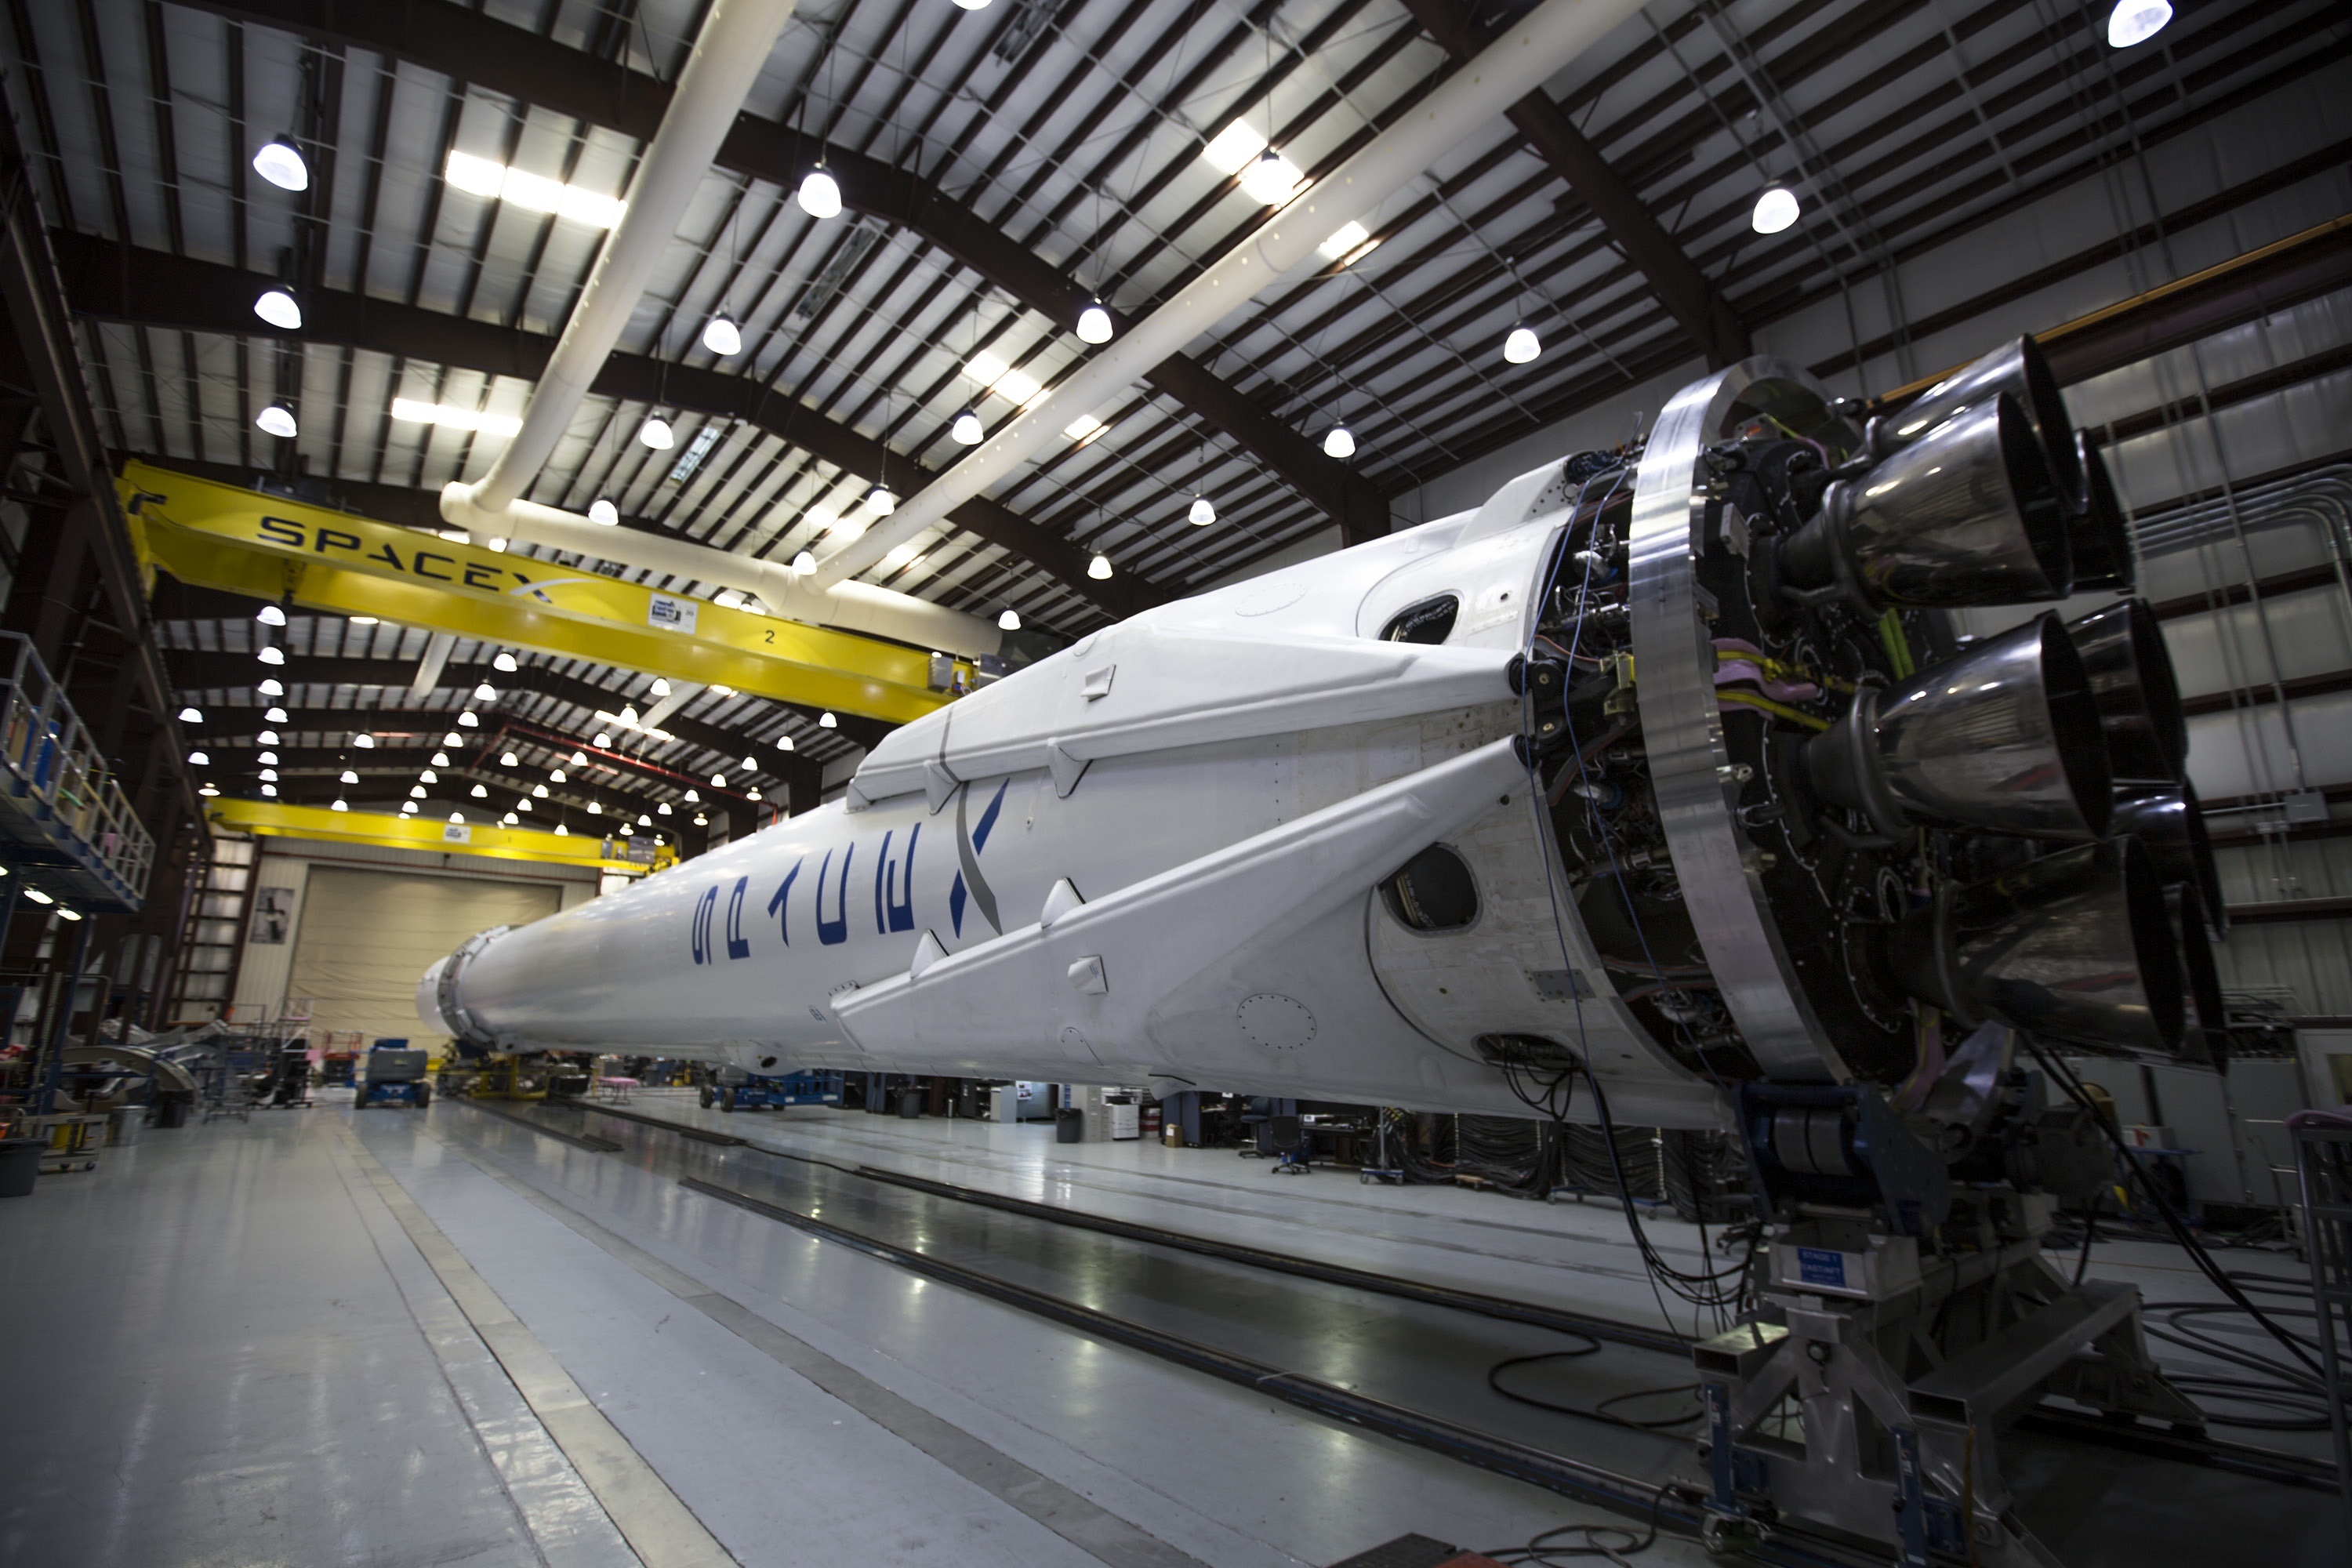
technology, cosmos, train, flying, ship, airport, travel, airplane, transport, vehicle, airline, aviation, space, rocket, public transport, science, future, boarding, airliner, exploration, spaceship, passenger, innovation, bullet train, space travel, cosmonau, aerospace engineering, aircraft engine, high speed rail